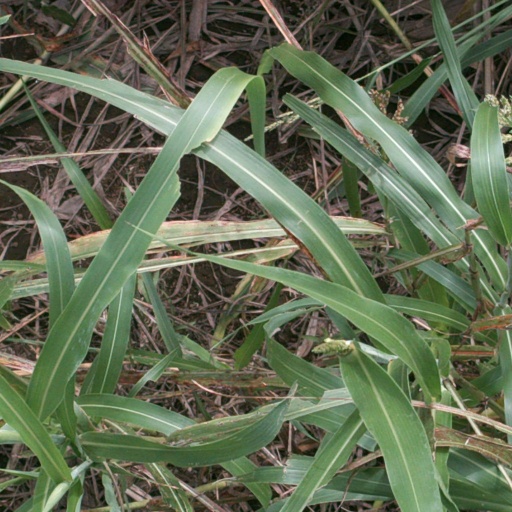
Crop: sorghum